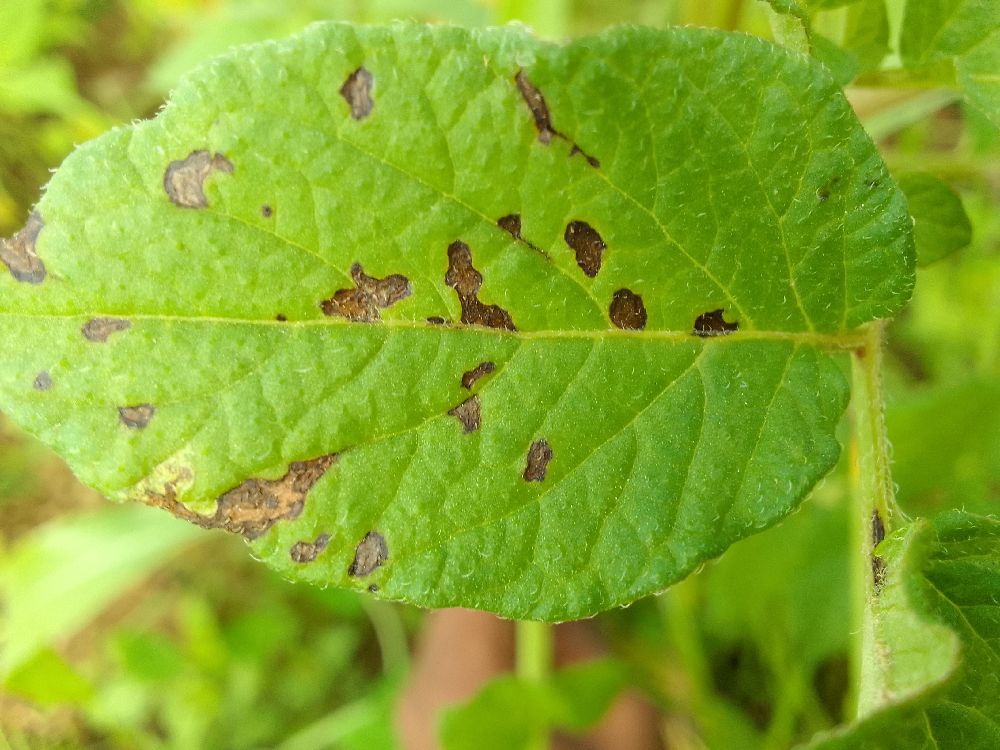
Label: Early blight